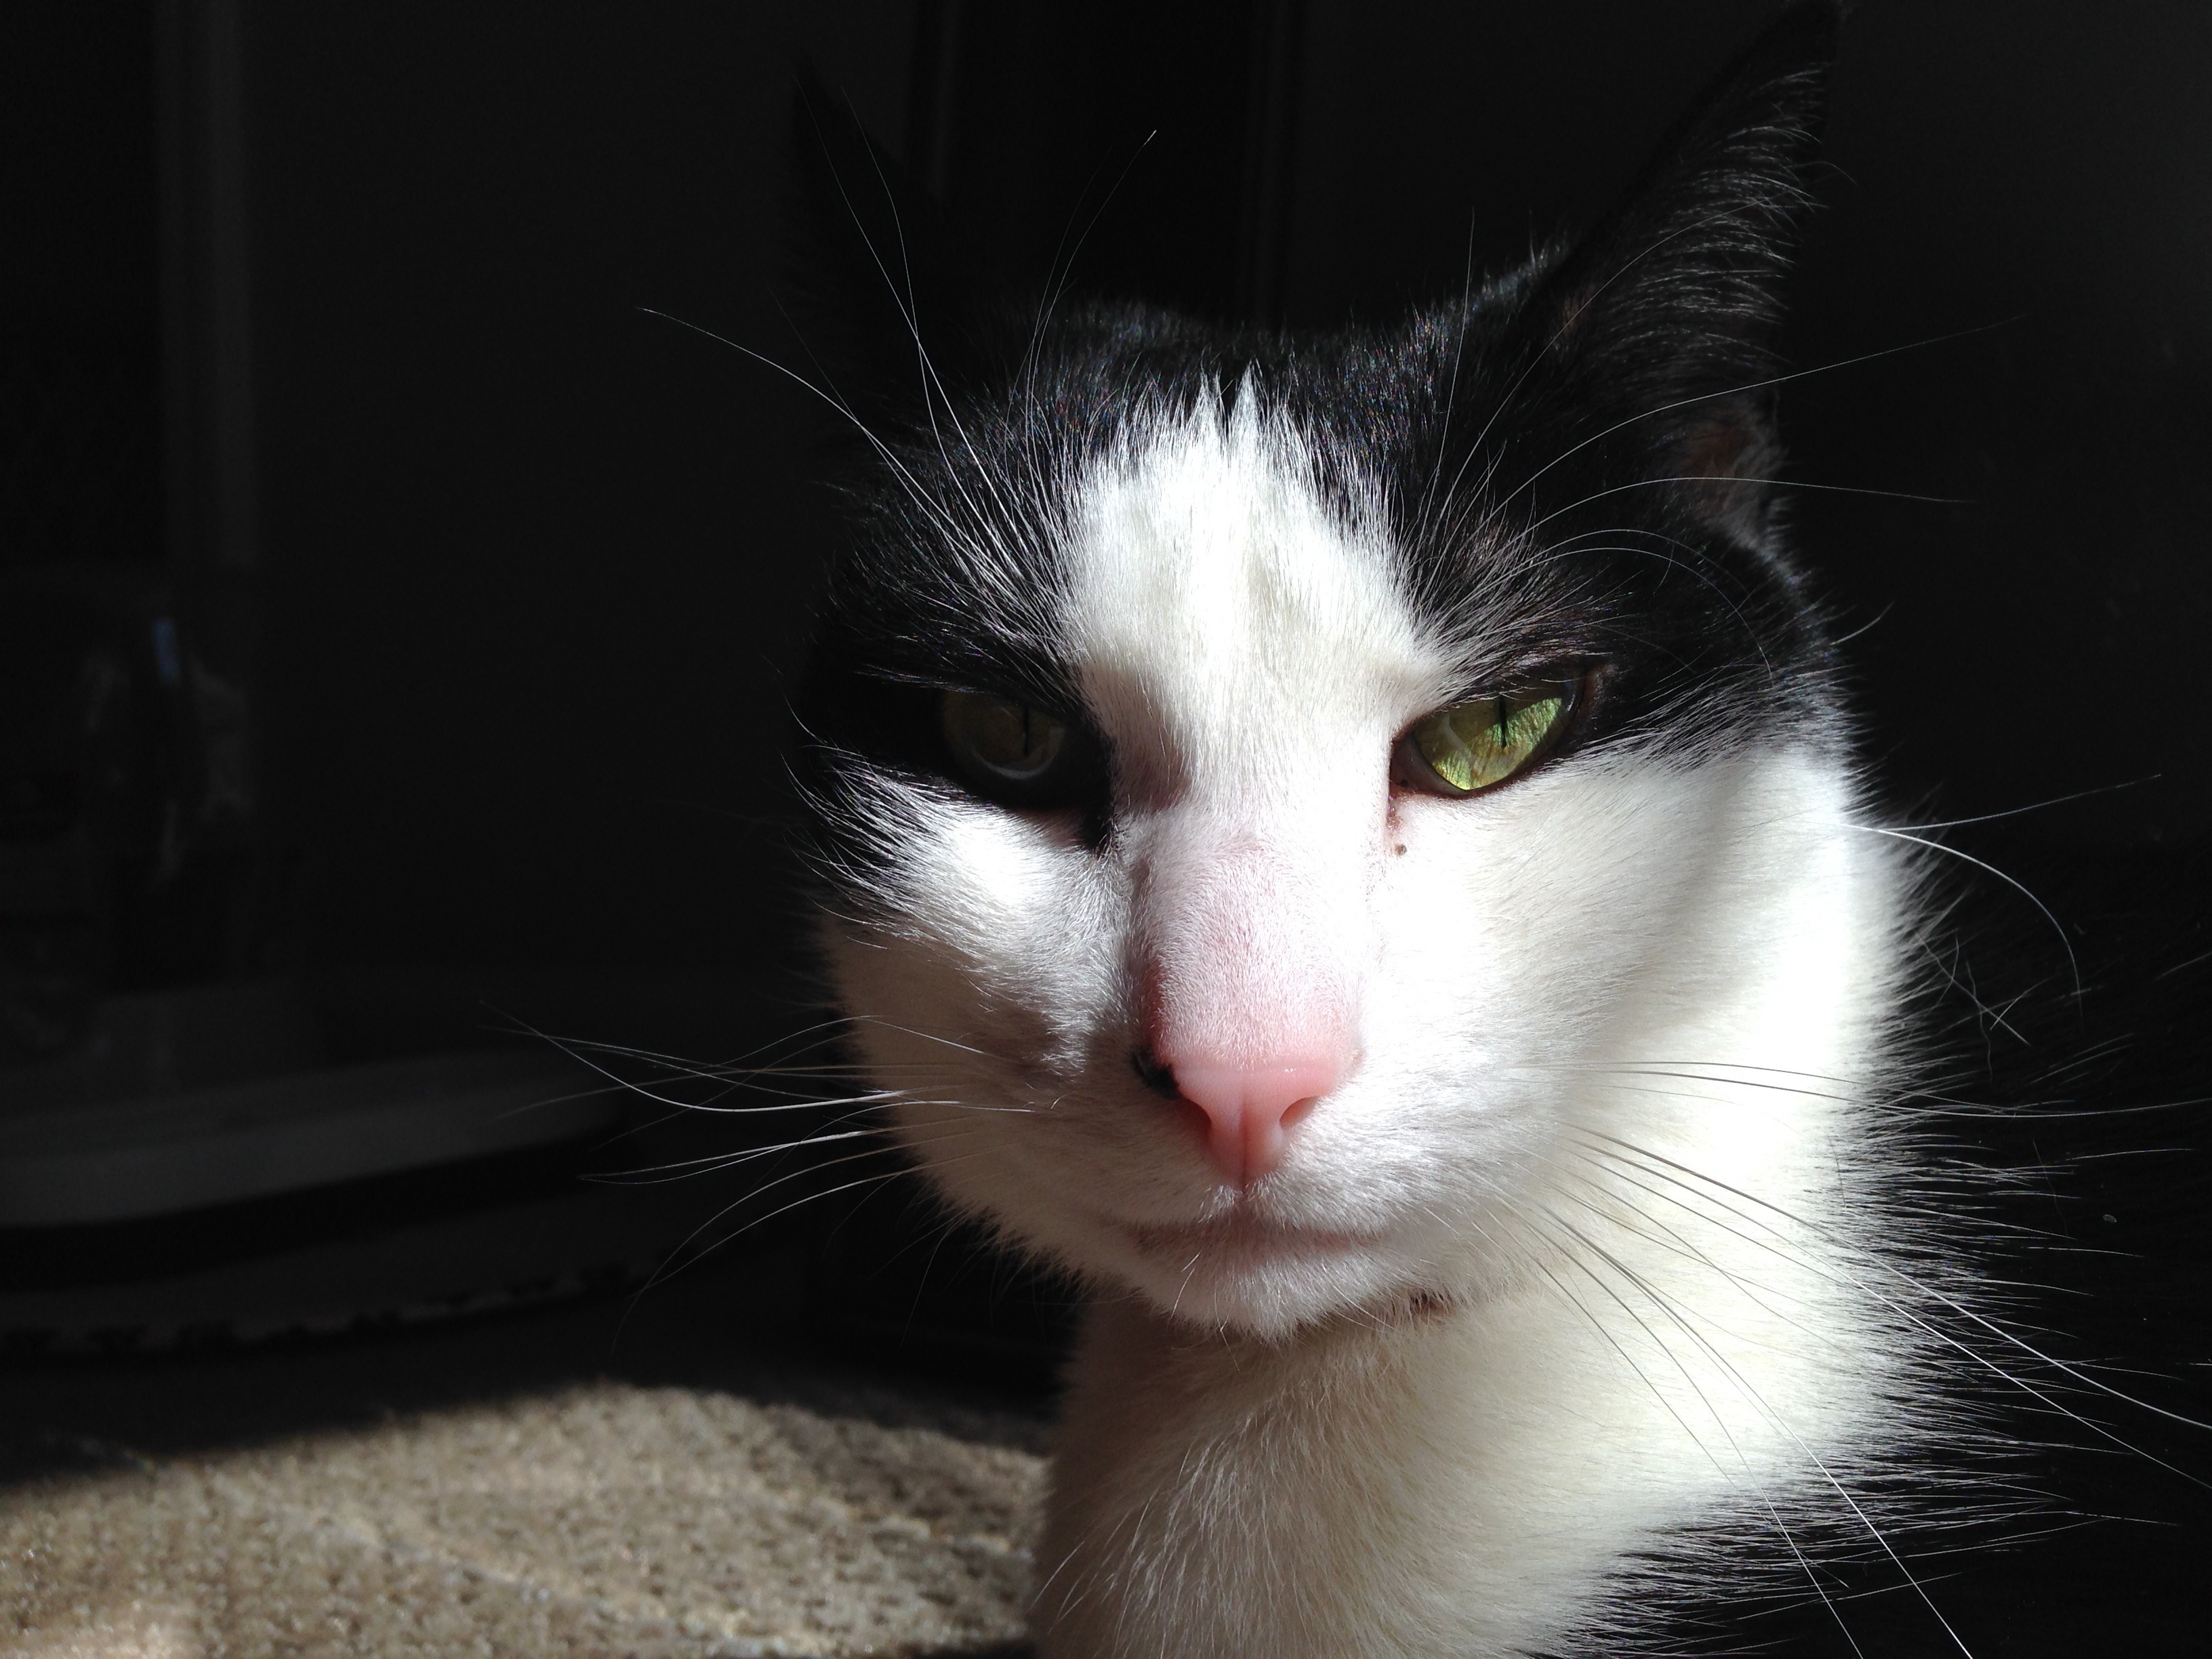
black and white, sunshine, white, sunlight, pet, cat, feline, mammal, black, monochrome, close up, nose, whiskers, kitty, happy, vertebrate, pink nose, cute cat, cat face, cat's eyes, small to medium sized cats, cat like mammal, domestic short haired cat